Answer in natural language. Is black colour tv stand in front of framed landscape painting with airship? Choose between the following options: yes or no
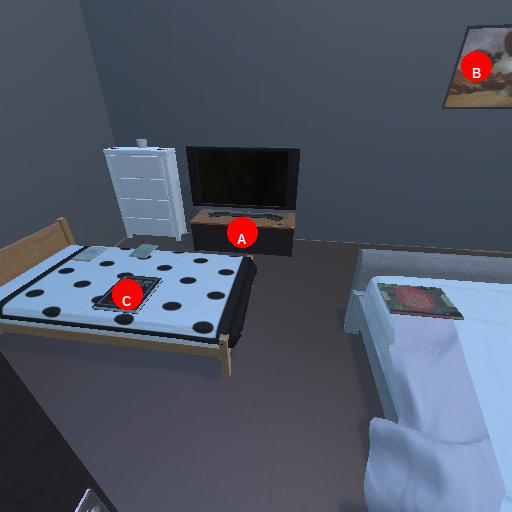
<answer>yes</answer>